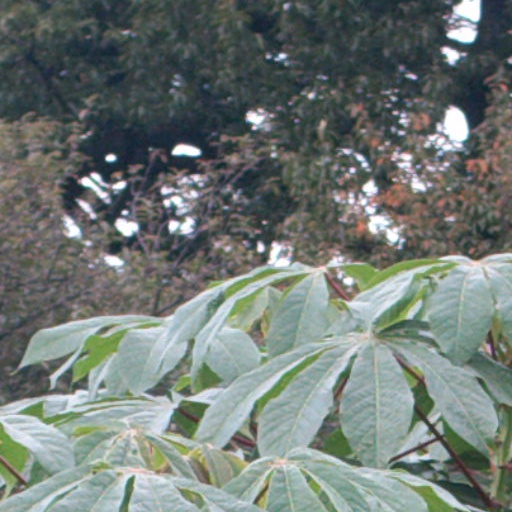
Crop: cassava